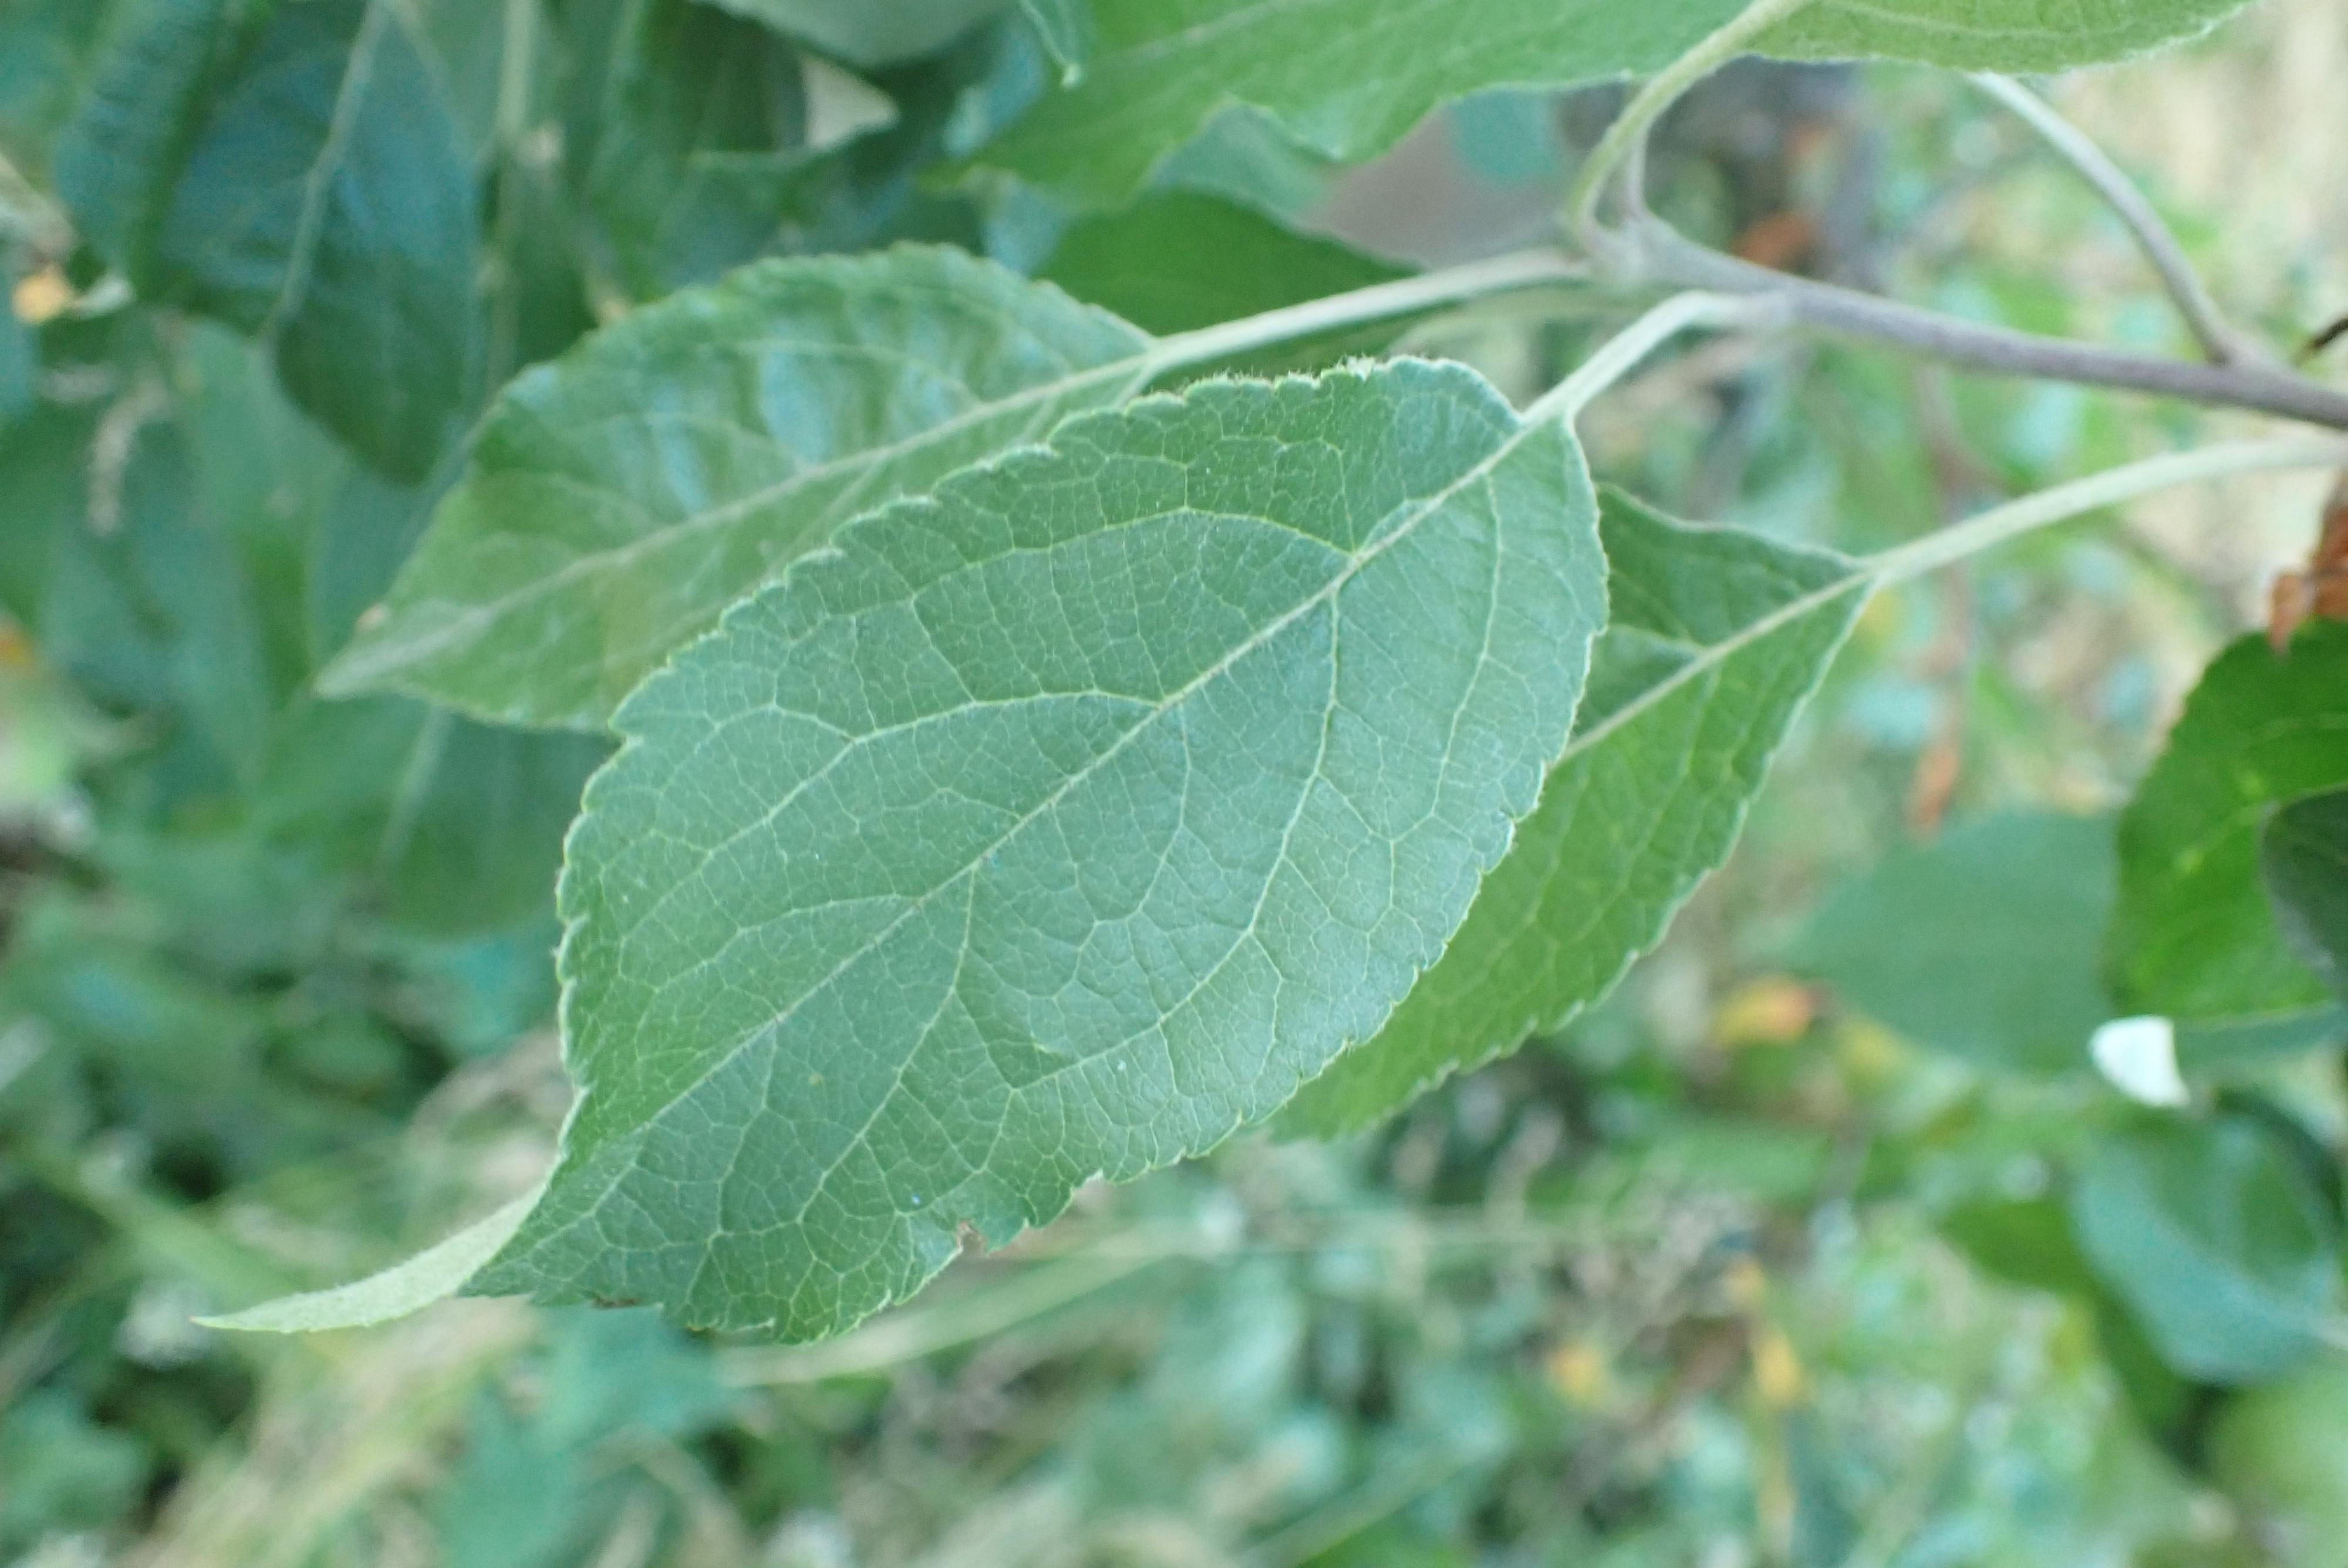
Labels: healthy